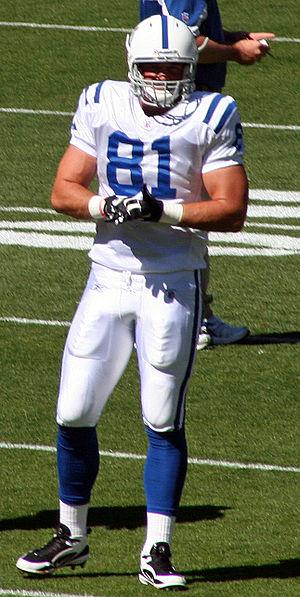
William Brody Eldridge est un joueur américain de football américain.